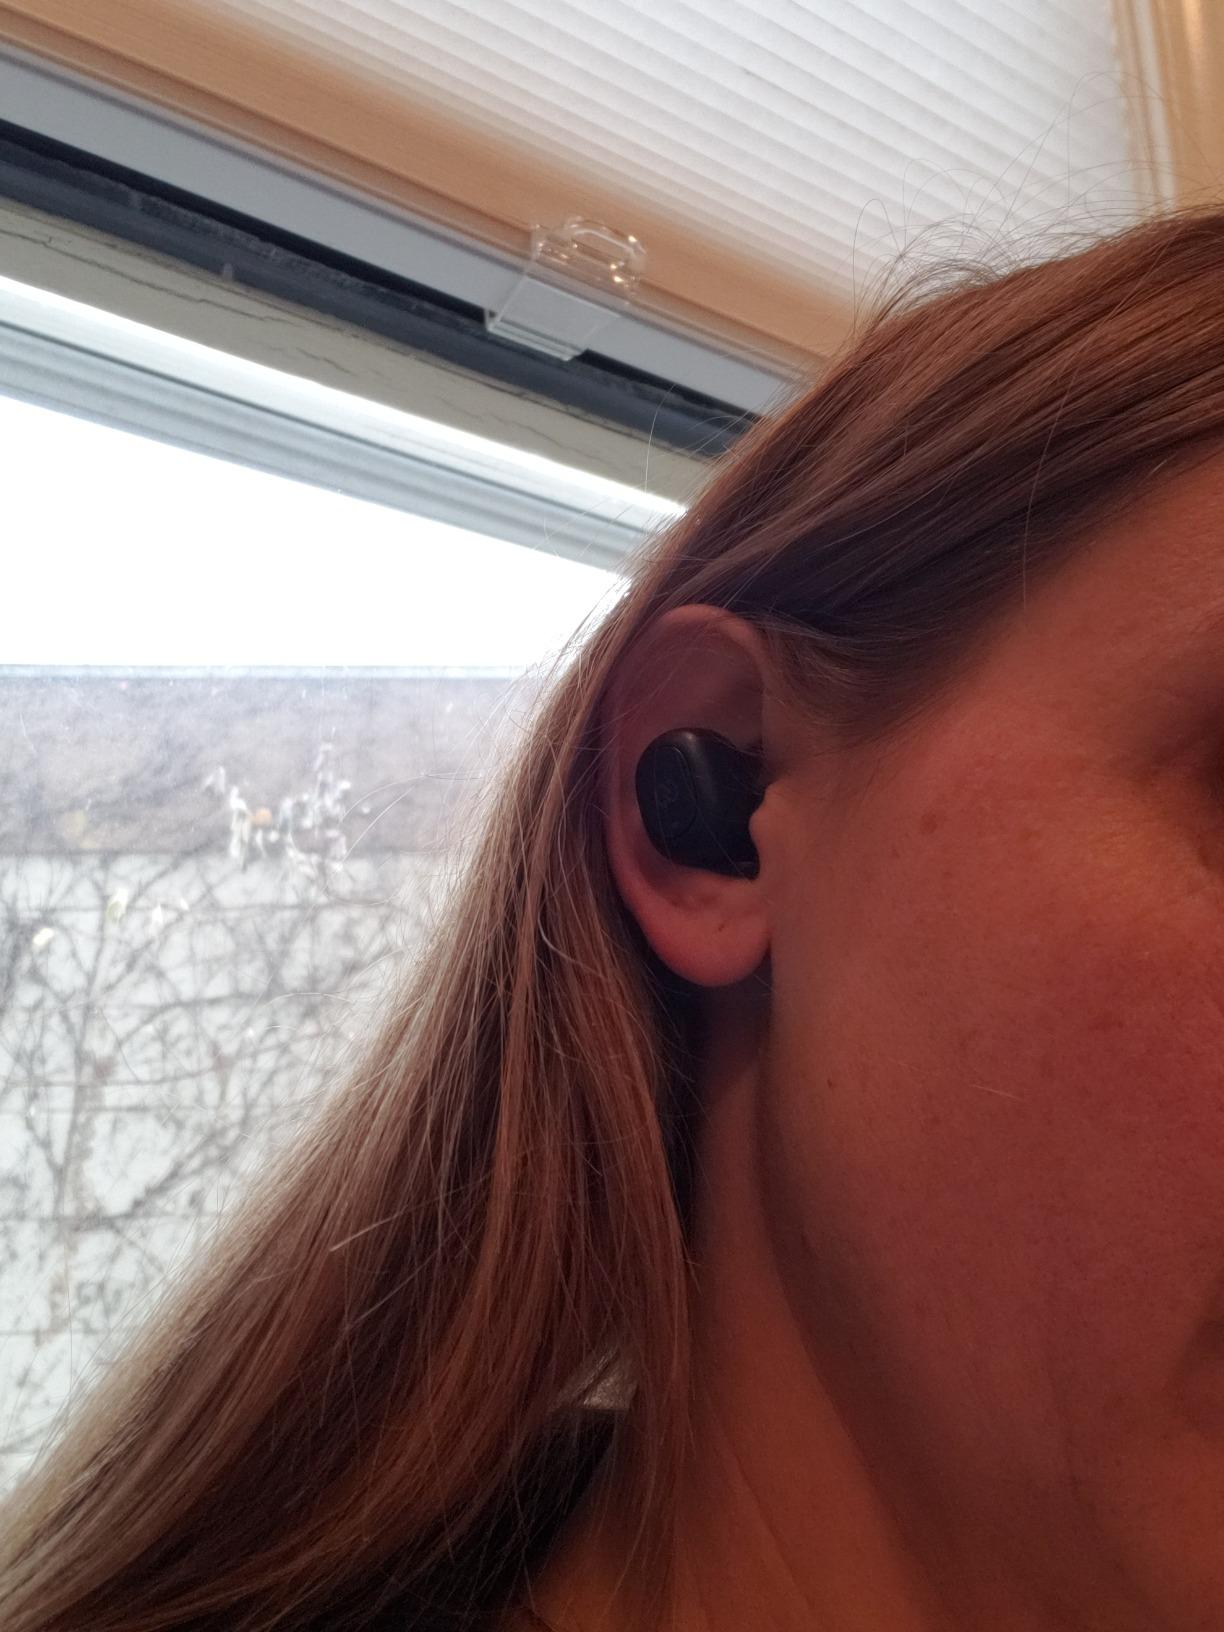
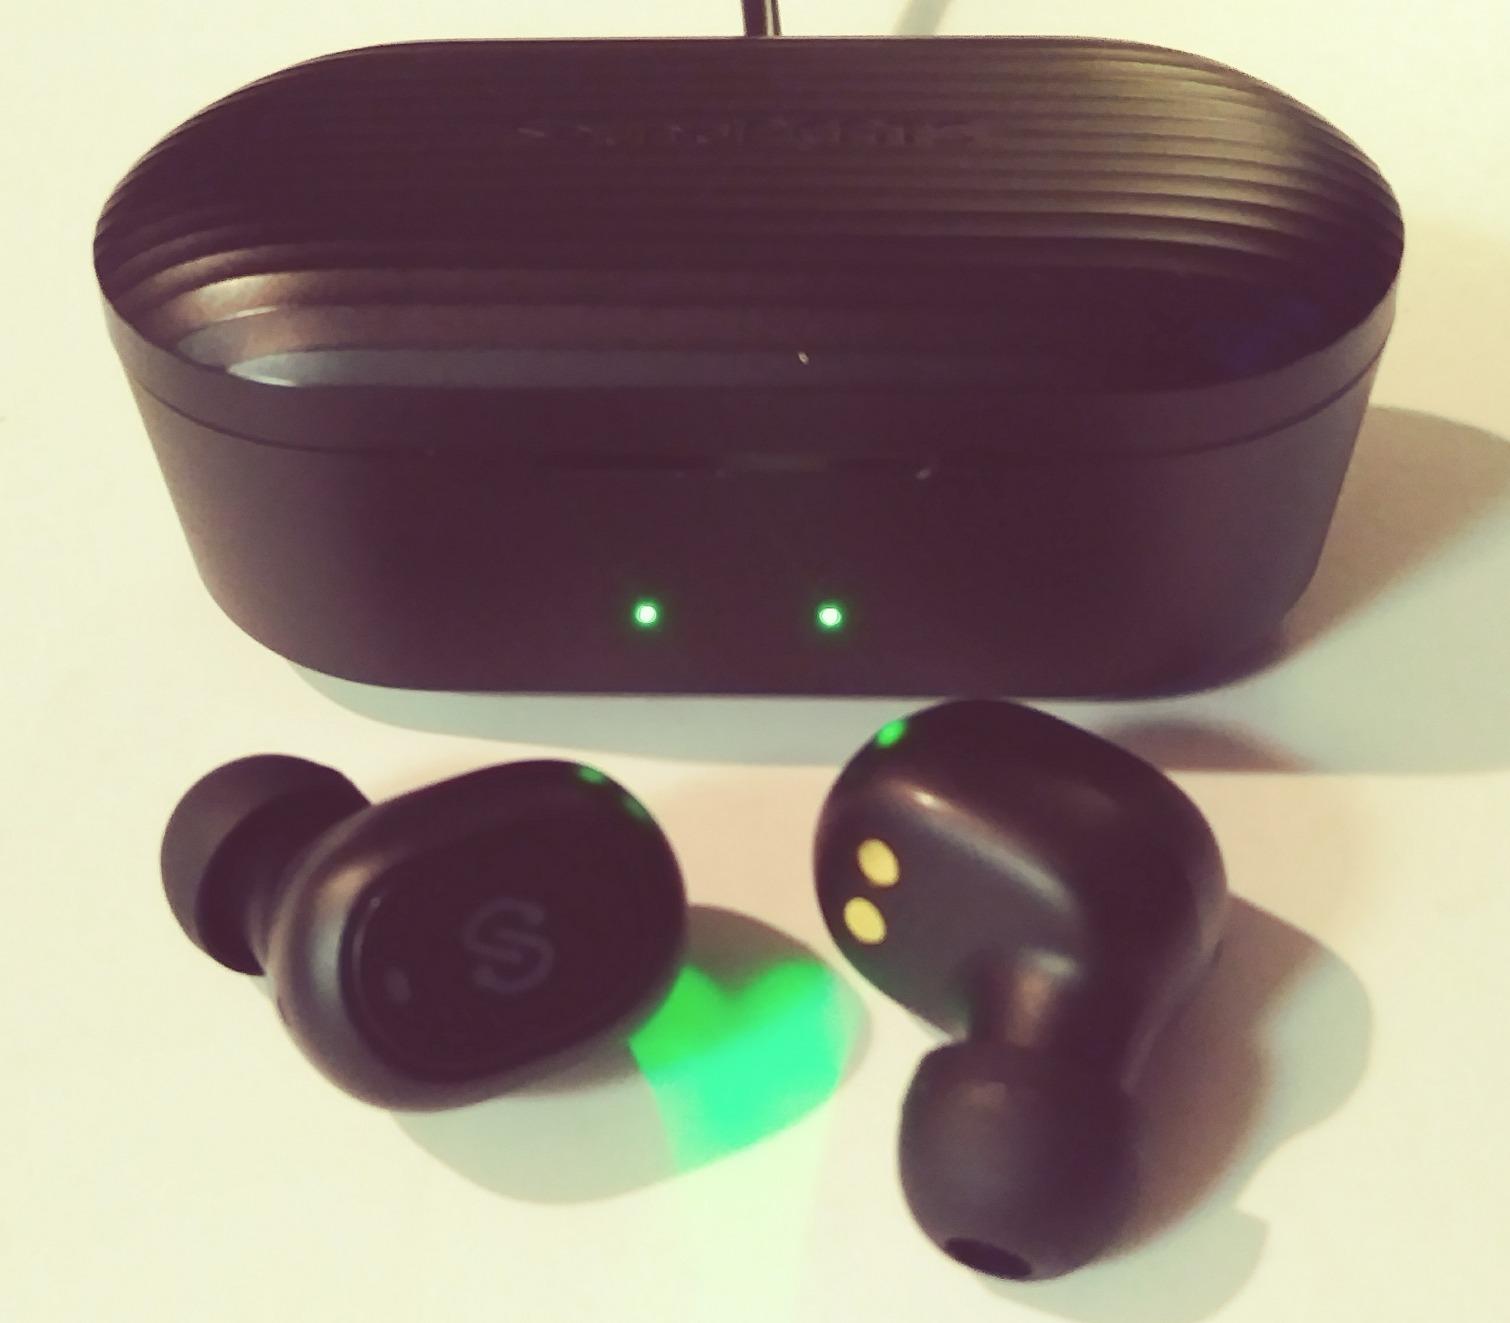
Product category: earbuds
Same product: yes